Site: brandenburg
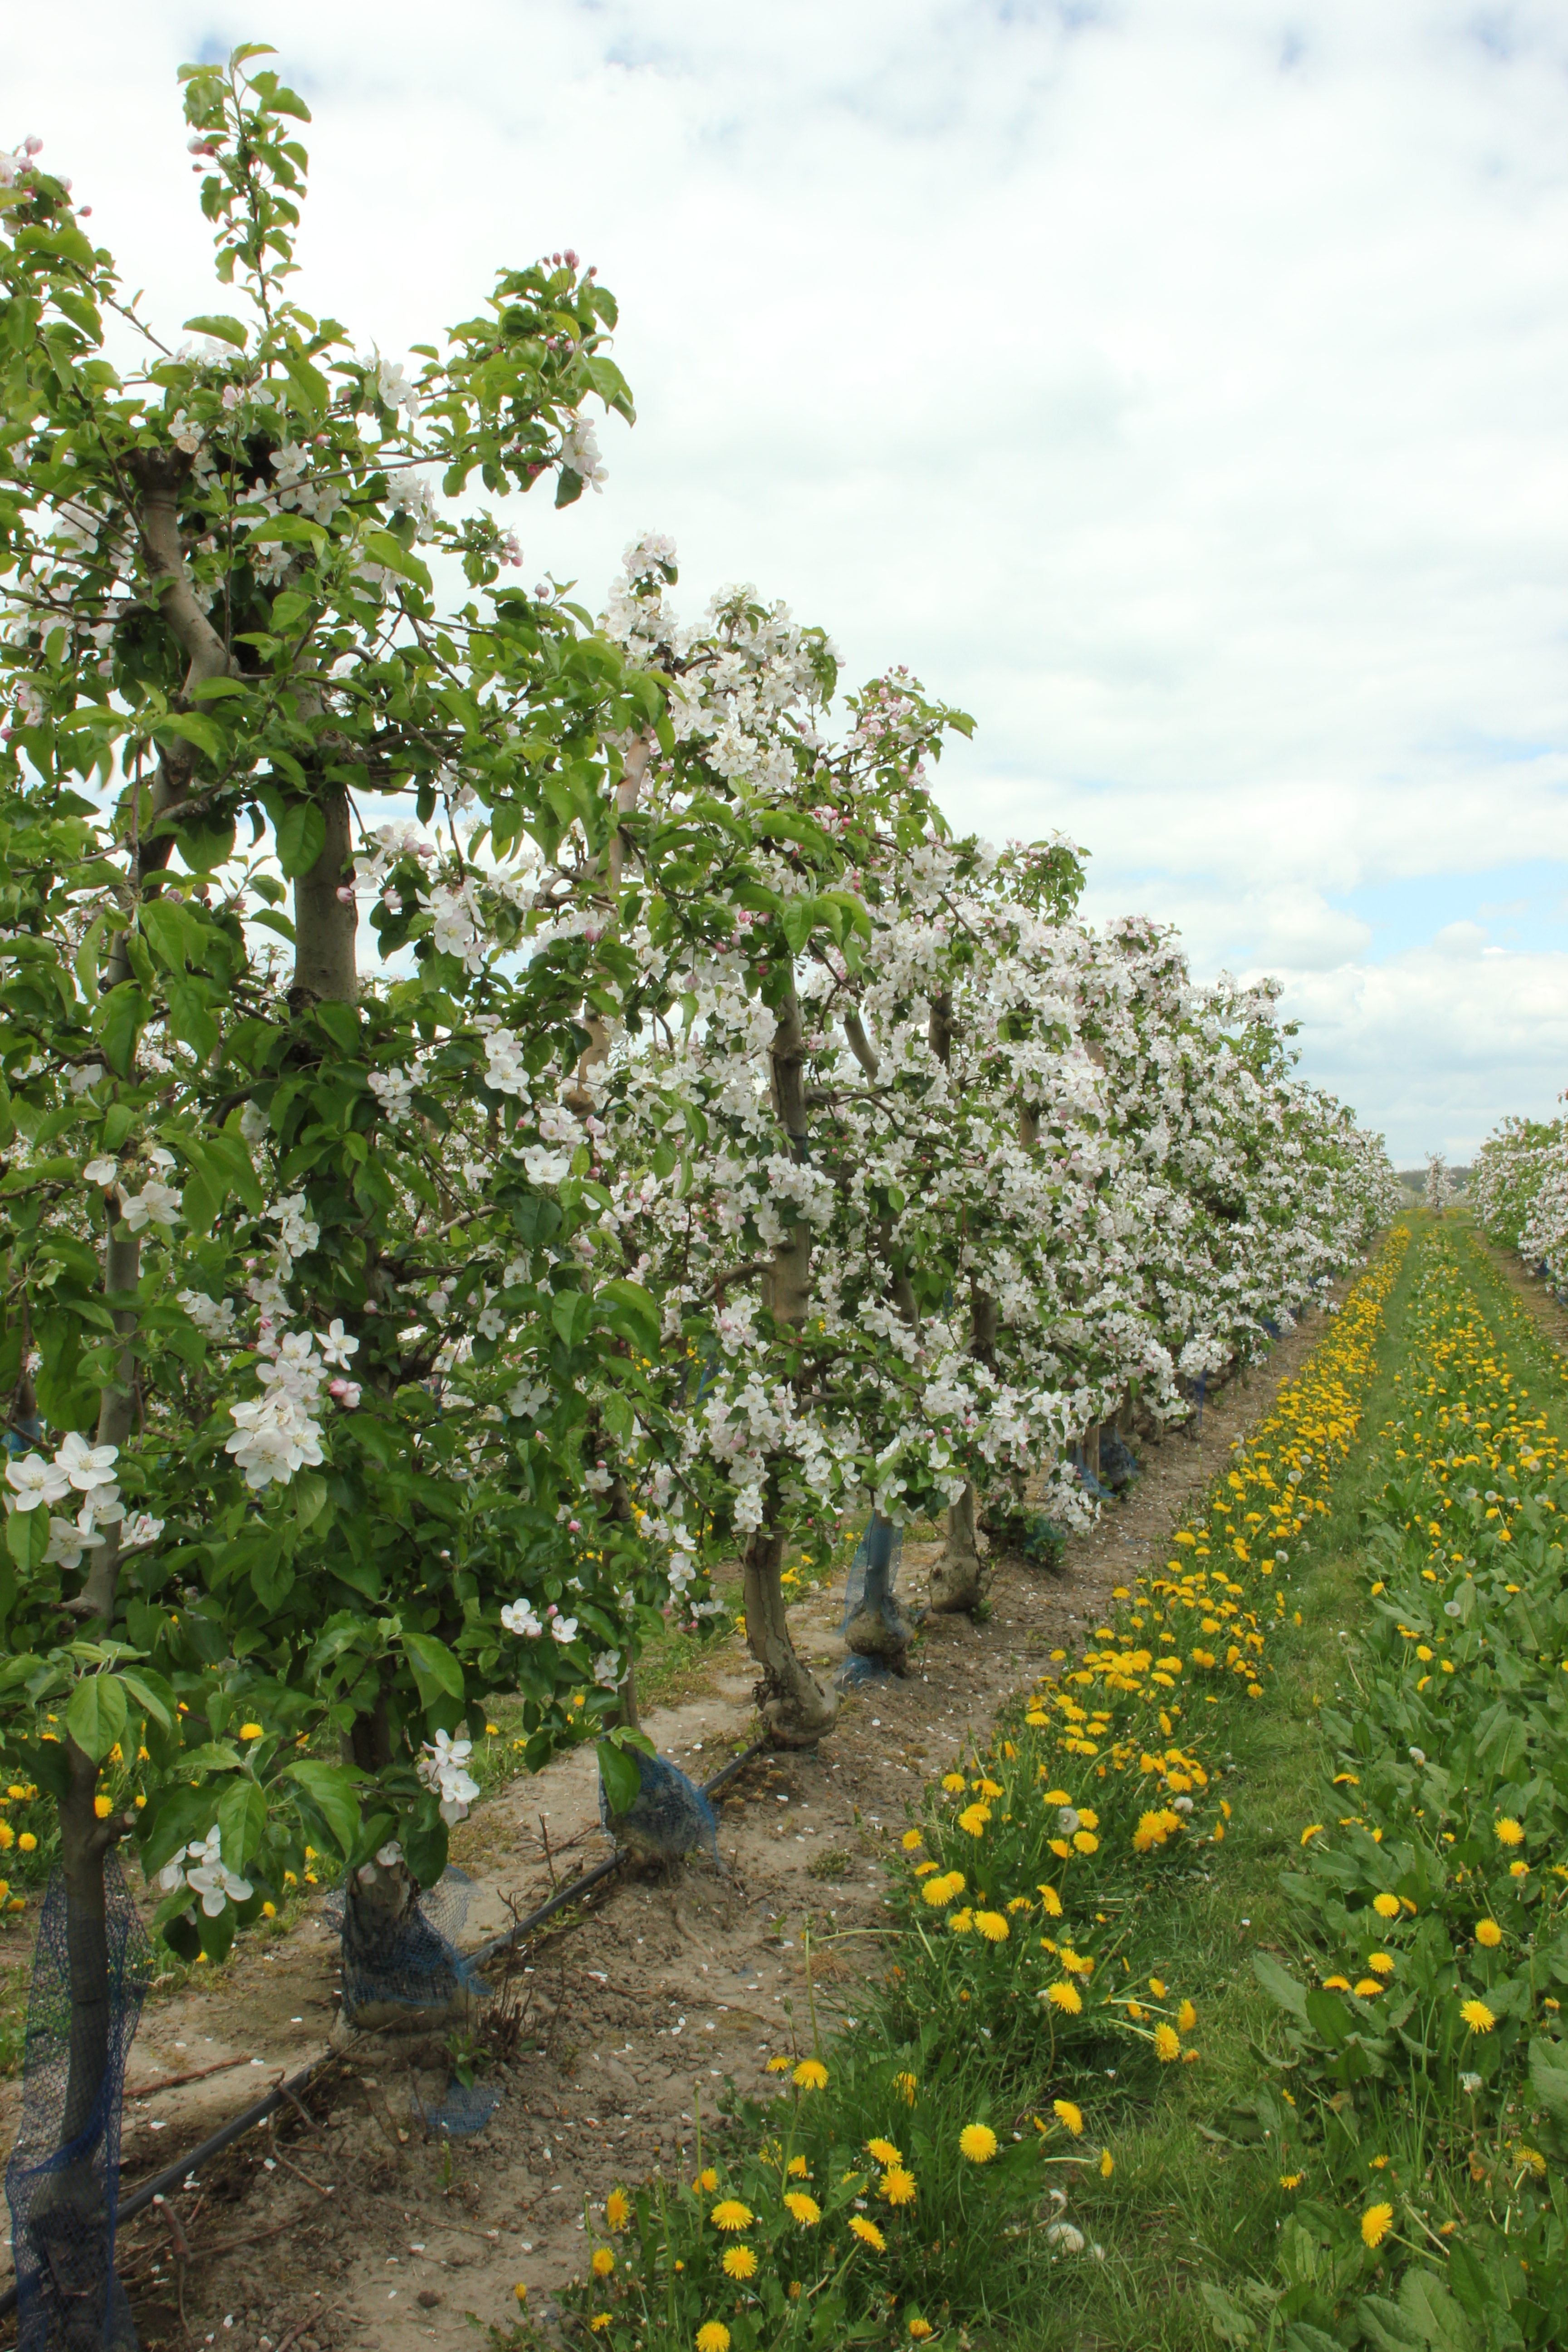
Growth stage (BBCH 65): Flowering